Religion in Maharashtra

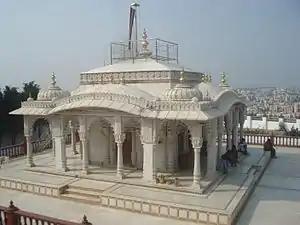
Jain Pavapuri Jal Mandir, Pune

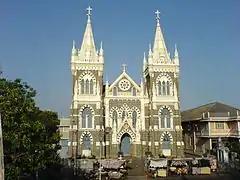
Mount Mary Church, Bandra This catholic church is well known for the Annual Feast,

Buddhism is the third largest religion in the state. Buddhism accounts 5.81% in Maharashtra's total population. 6,531,200 people are followers of Buddhism in Maharashtra as per 2011 census. Maharashtra account for 77.36% of all Buddhists in India. Marathi Buddhists are followers of Navayana Buddhism of the Dalit Buddhist movement, a 20th-century Buddhist revival movement in India that received its most substantial impetus from Babasaheb Ambedkar born in Hindu Mahar family who called for the conversion of Dalits to Buddhism in order to liberate themselves from the caste-based society that have been harshly treated them in the hierarchy. Dhammachakra Pravartan Din or Dhamma Wheel's Promulgation Day is also widely celebrated by the local Buddhist community for the Buddhist conversion of B. R. Ambedkar and his approximately 600,000 followers on 14 October 1956 at Deekshabhoomi, Nagpur.